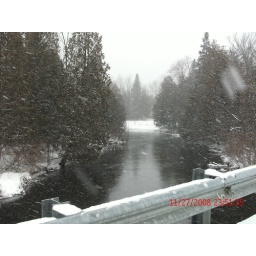
lookin over the jordan river on websters bridge road